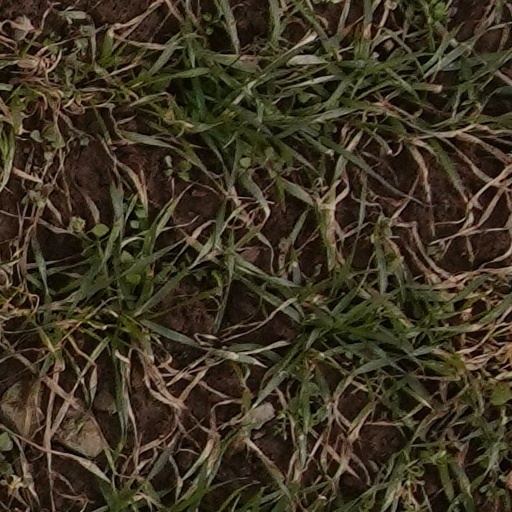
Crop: wheat